Portuguese ironclad Vasco da Gama

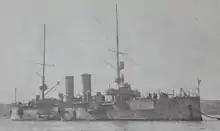
"Vasco da Gama" c. 1904

"Vasco da Gama" was laid down at the Thames Iron Works shipyard in London, Britain in 1875, and was launched on 1 December 1875. The ship was completed in 1878. She served as part of the coastal defense force that protected Lisbon, the Portuguese capital, and the mouth of the river Tagus. On 26 June 1897, "Vasco da Gama" participated in the Fleet Review at Spithead celebrating Queen Victoria's Diamond Jubilee. At the time, the ship was commanded by Captain Augusto Barreto de Vascomellos. In 1901, "Vasco da Gama" was taken into drydock at Orlando shipyard in Livorno, Italy, for a major reconstruction. Work on "Vasco da Gama" was completed by 1903. On 27 August 1907, a gas explosion aboard the ship injured several crewmen.